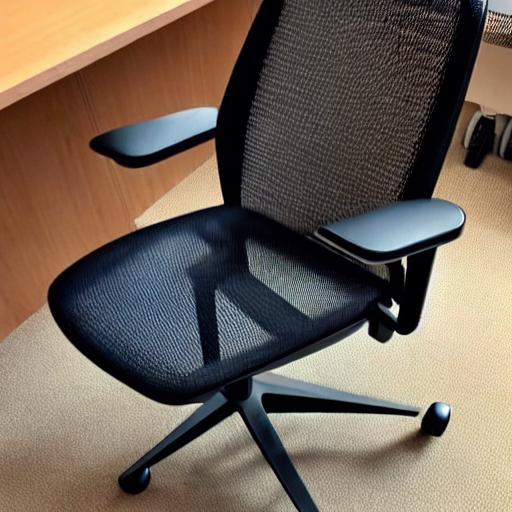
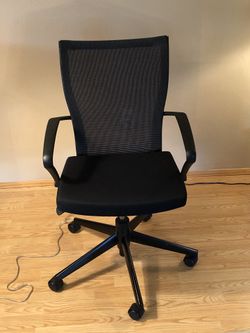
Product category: items_chair
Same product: no